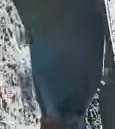
Face region: mouth_nostrils (mouth_chin_nostrils_and_profile)
Pain indicator: moderately_present